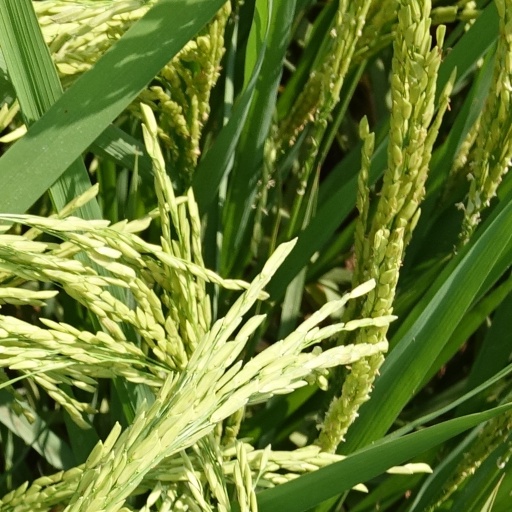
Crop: rice